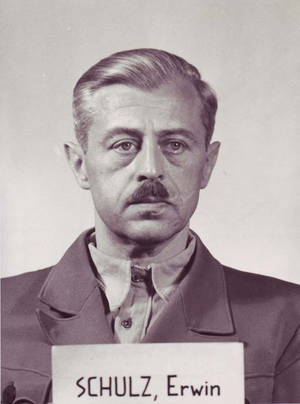
Einsatzgruppenretssagen / Åtalade
Einsatzgruppenretssagen, officielt kaldet The United States of America vs. Otto Ohlendorf, et. al., var en krigsforbryderretssag, der fandt sted i Nürnberg mellem den 29. september 1947 og den 10. april 1948.